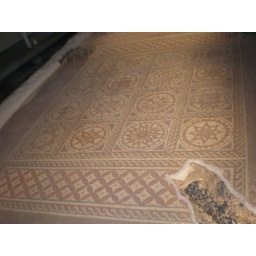
The mosaic floor above the hypocaust in a ruined building in Verlamium (modern day St. Albans). The mosaic floor above the hypocaust in a ruined building in Verlamium (modern day St. Albans).